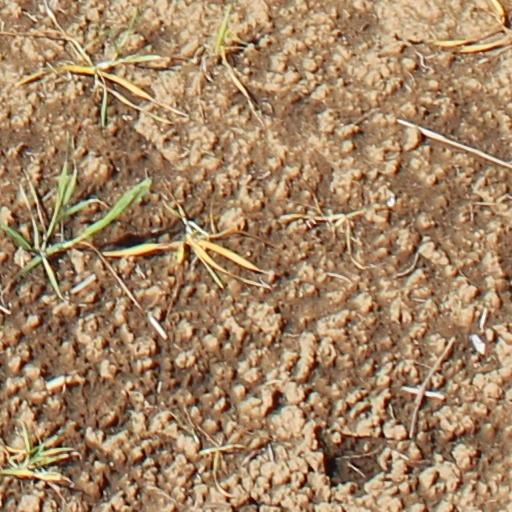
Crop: wheat